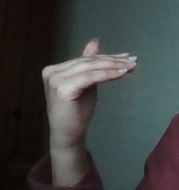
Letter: khaa